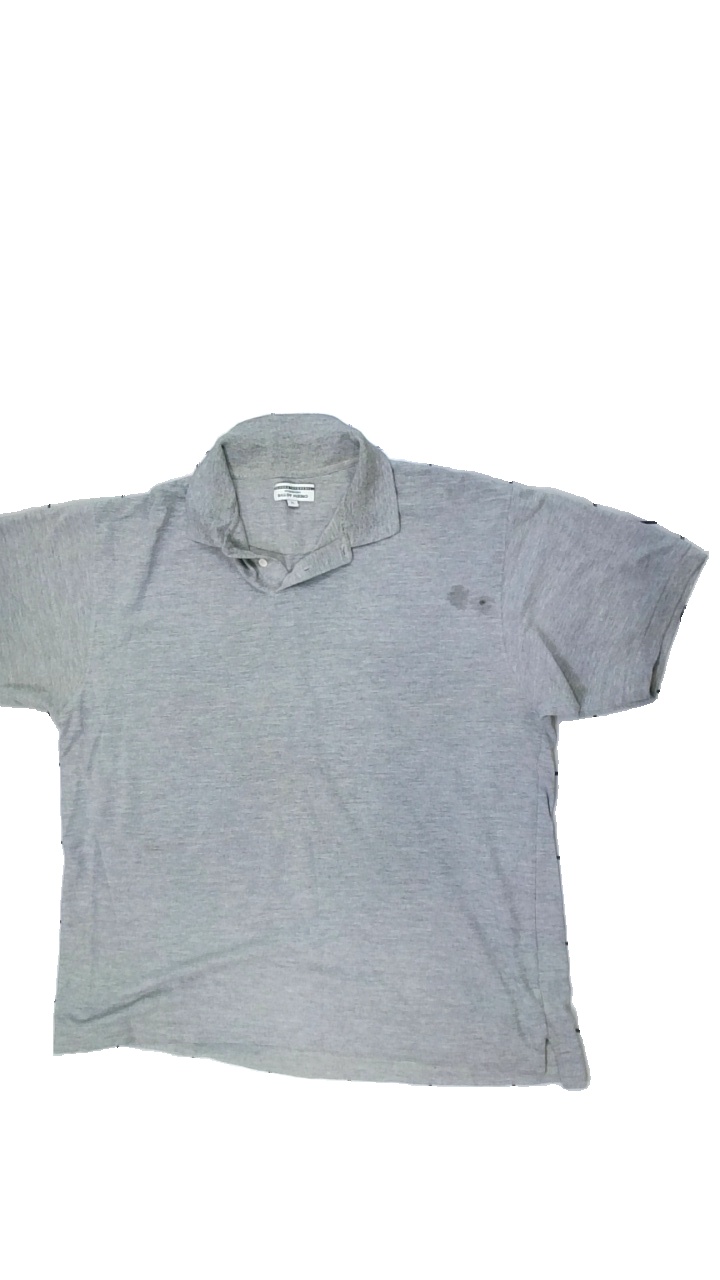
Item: Skirt (Men)
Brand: Creem Active
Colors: Grey
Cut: Regular
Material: Unknown
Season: All
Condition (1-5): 1
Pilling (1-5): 1
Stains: Major
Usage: Export
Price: <50